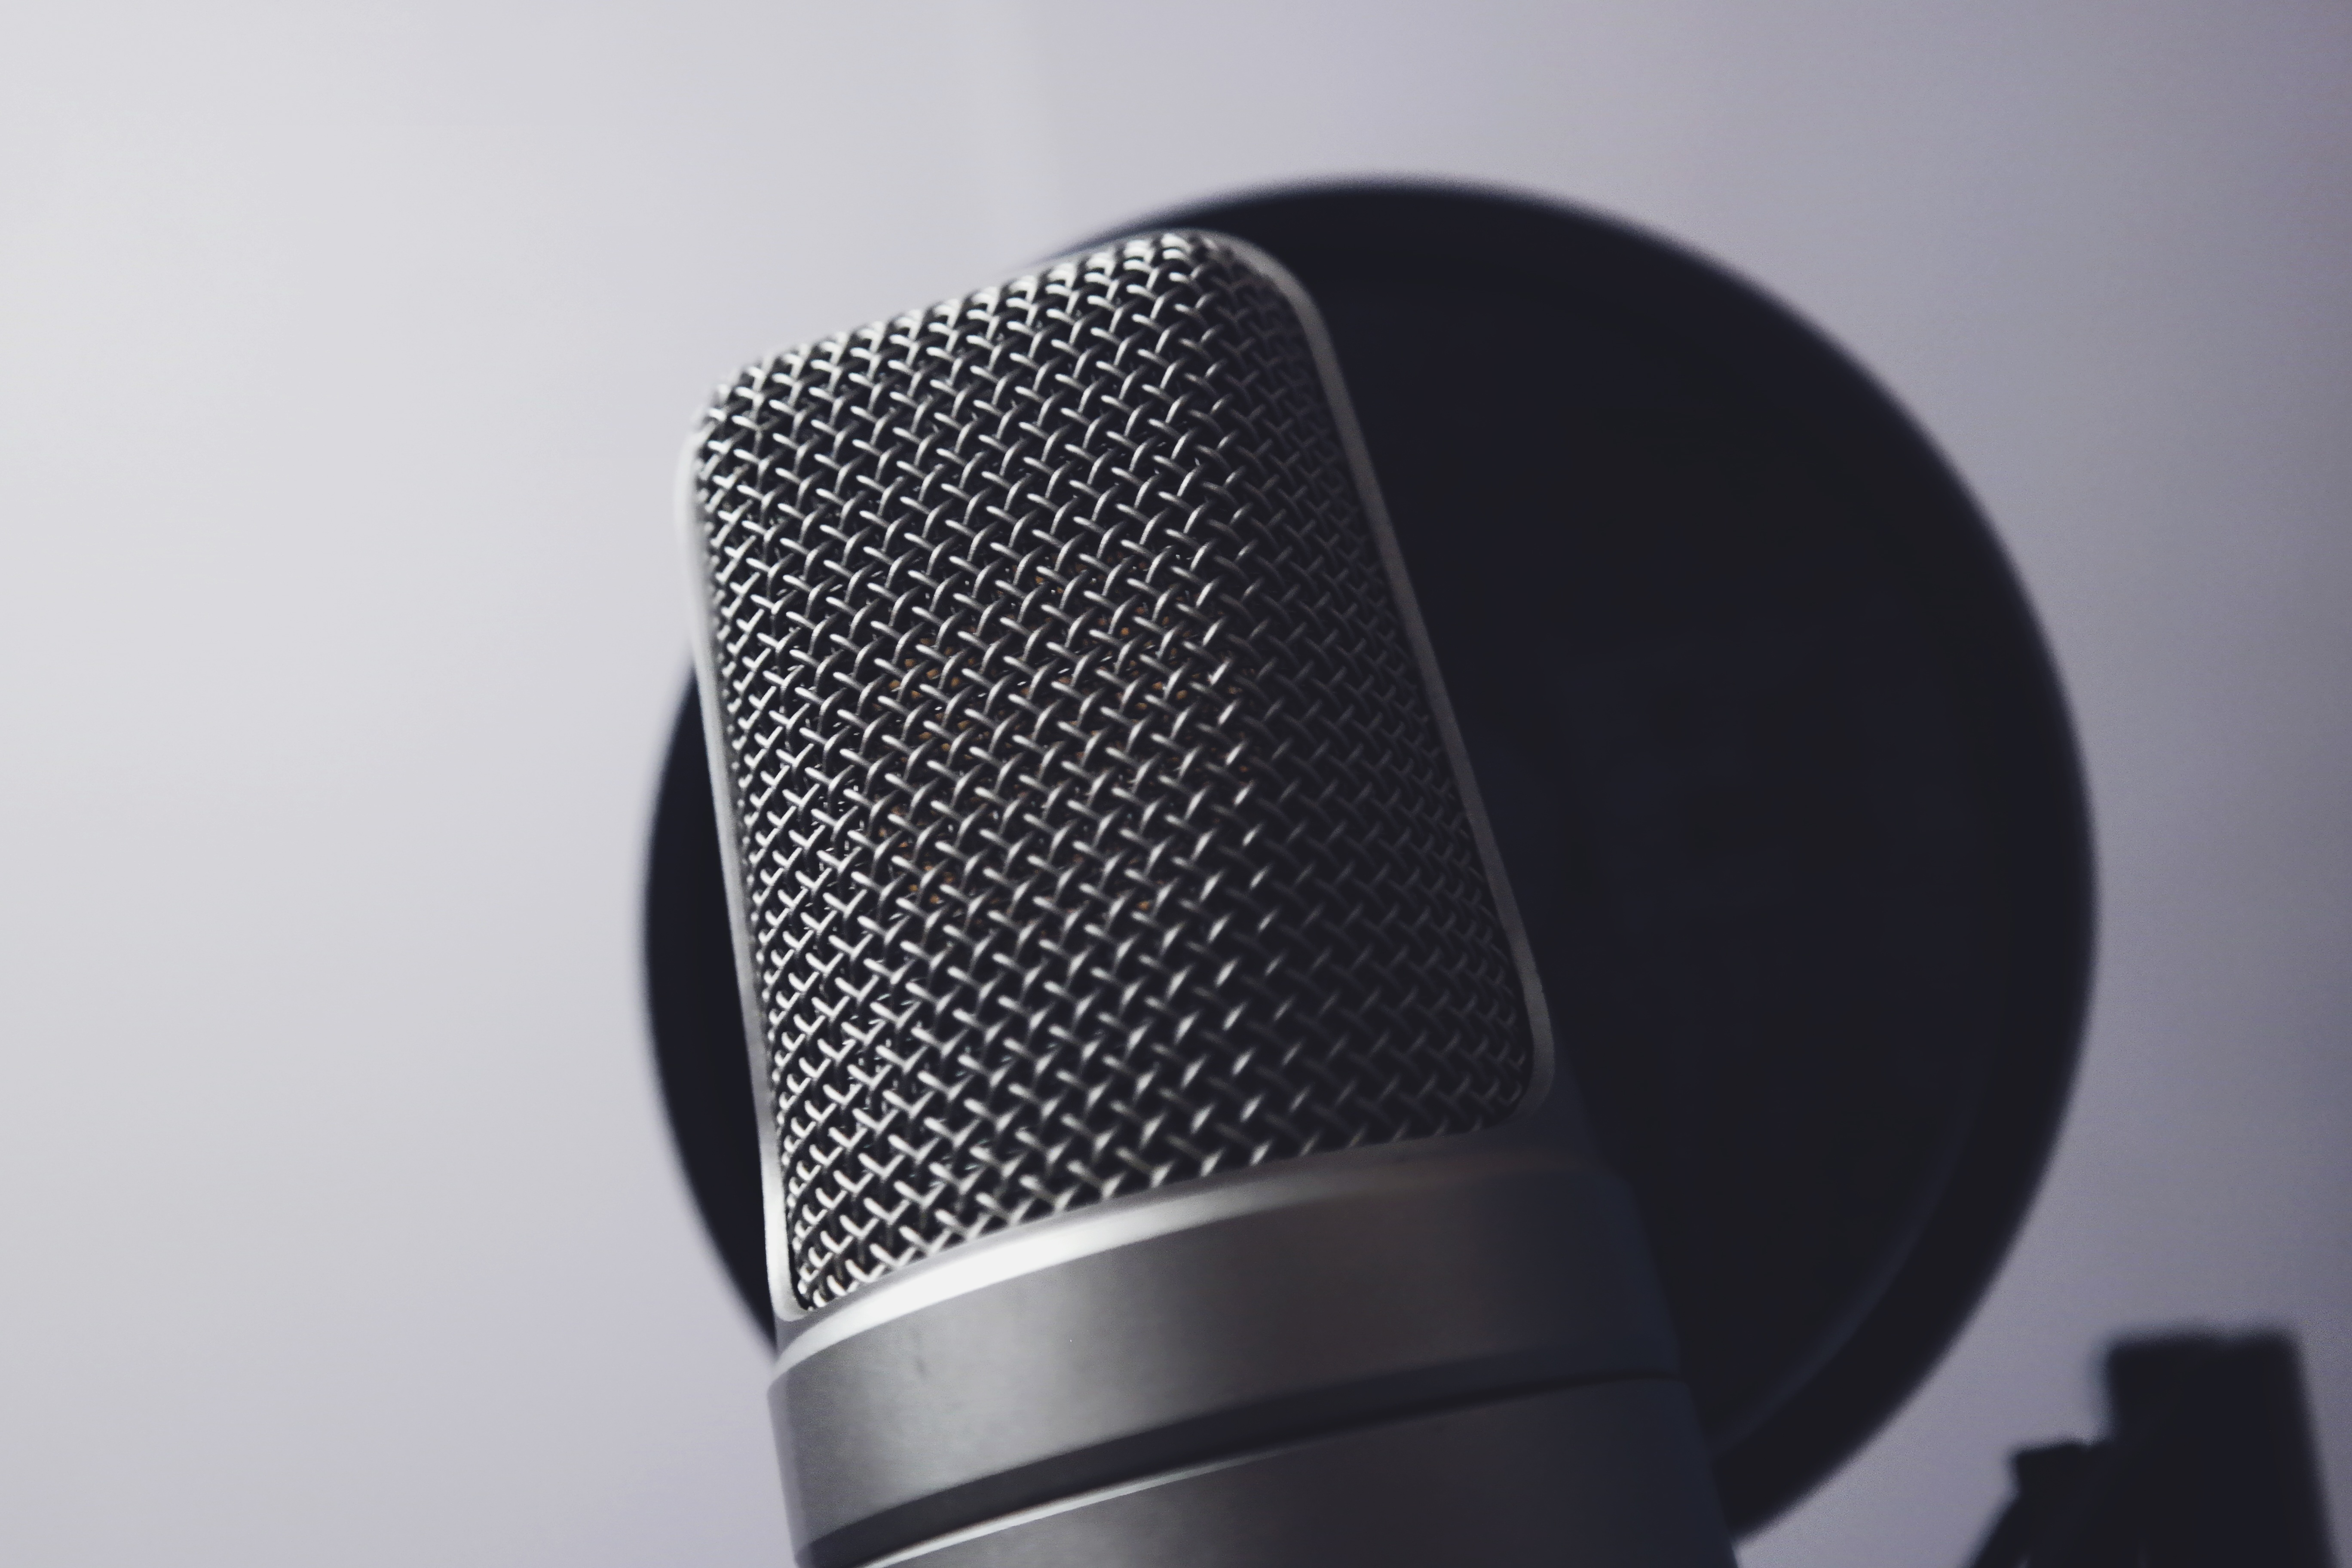
music, technology, microphone, mic, close up, chrome, audio, multimedia, loudspeaker, audio equipment, electronic device, computer speaker